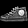
Label: Sneaker